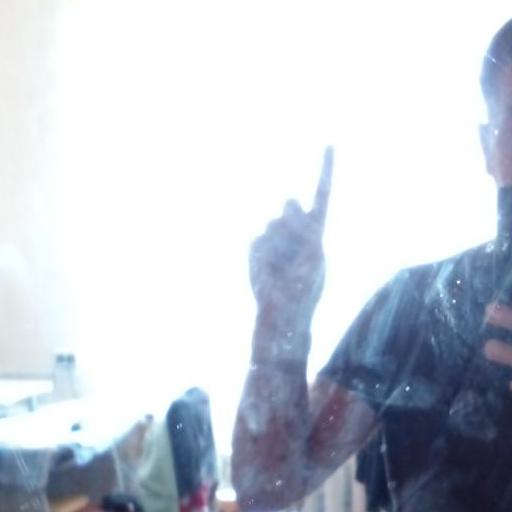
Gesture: one